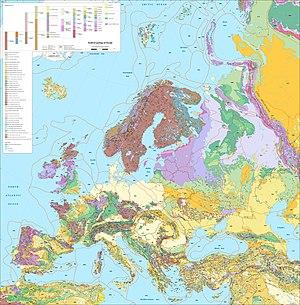
Carte en anglais de la géologie de surface de l'Europe.Notes
La géologie de l'Europe est caractérisée par la grande diversité de ses roches et de ses structures, entre des bassins sédimentaires, des chaînes de montagnes récentes, des vestiges d'anciennes chaînes et des zones volcaniques actives. La géodynamique du territoire européen présente une large palette entre des bassins de sédimentation, des zones de marges actives, de marges passives, de points chauds, d'érosion et d'orogenèse.
Le bouclier russe désigne la moitié de Baltica recouverte par les sédiments du Phanérozoïque. Il forme le socle de la plus grande partie de l'Europe de l'est et ses limites géographiques coïncident avec celles de la Plaine d'Europe orientale.